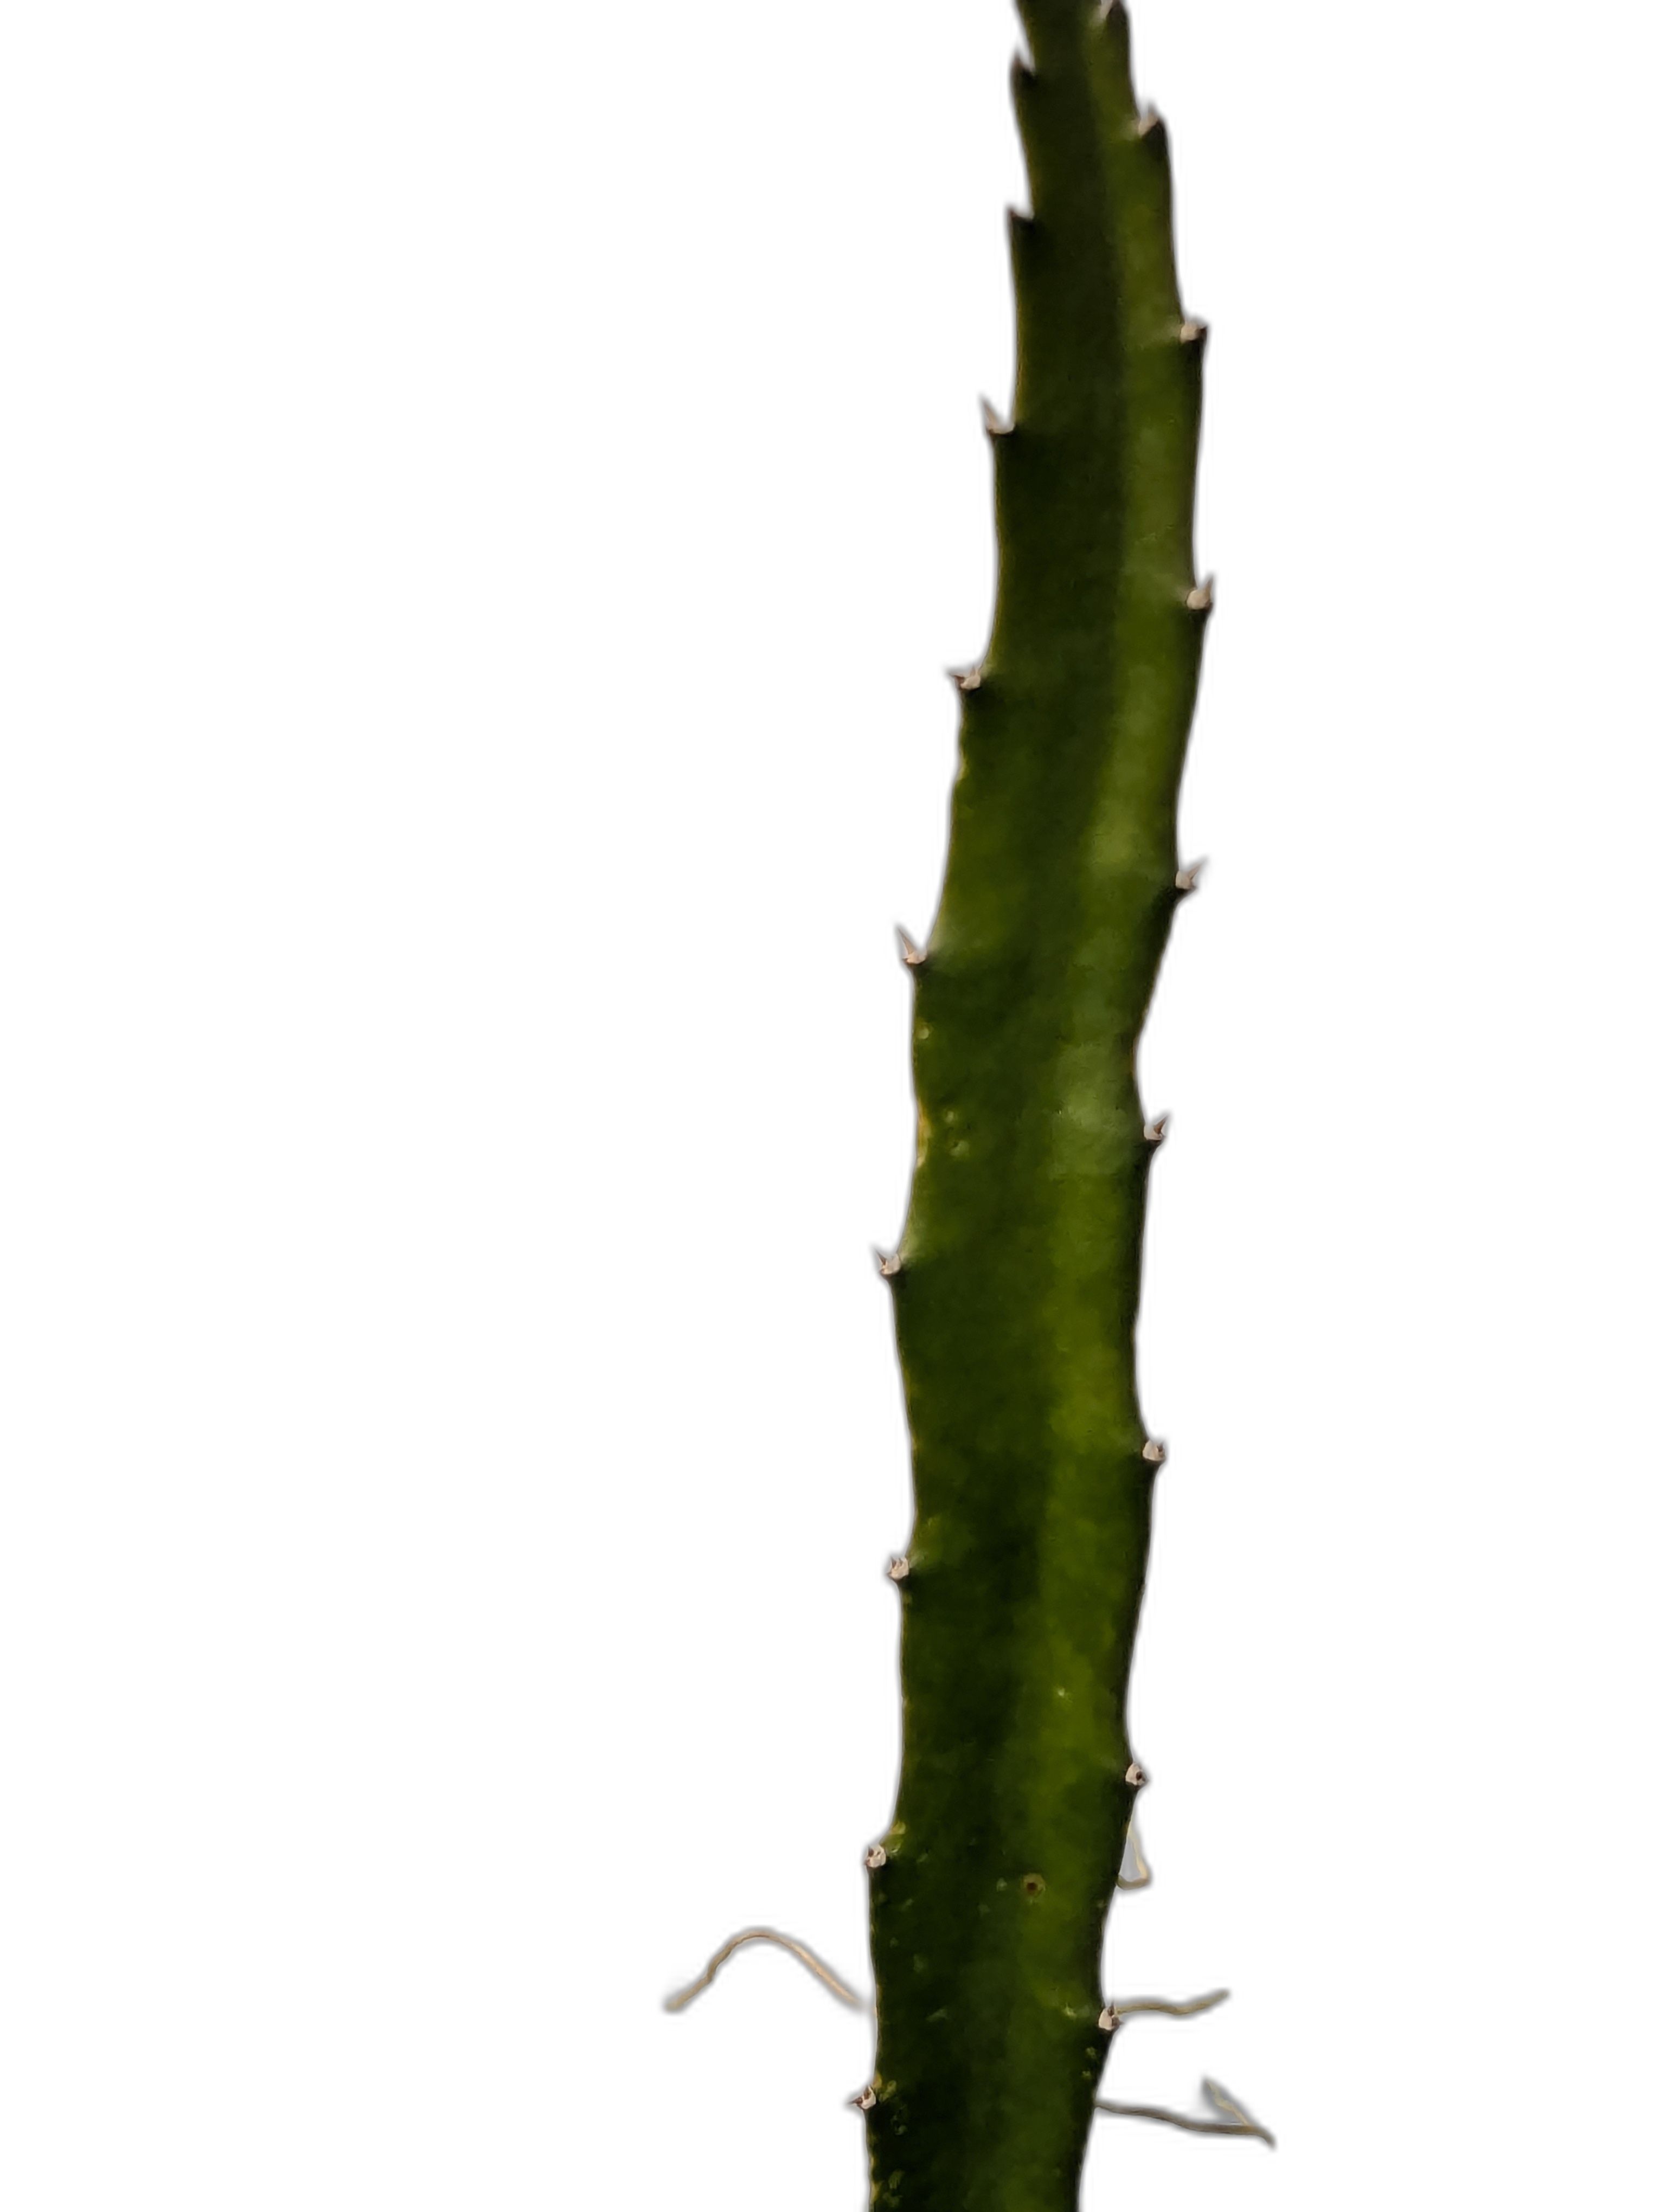
Label: Good leaf